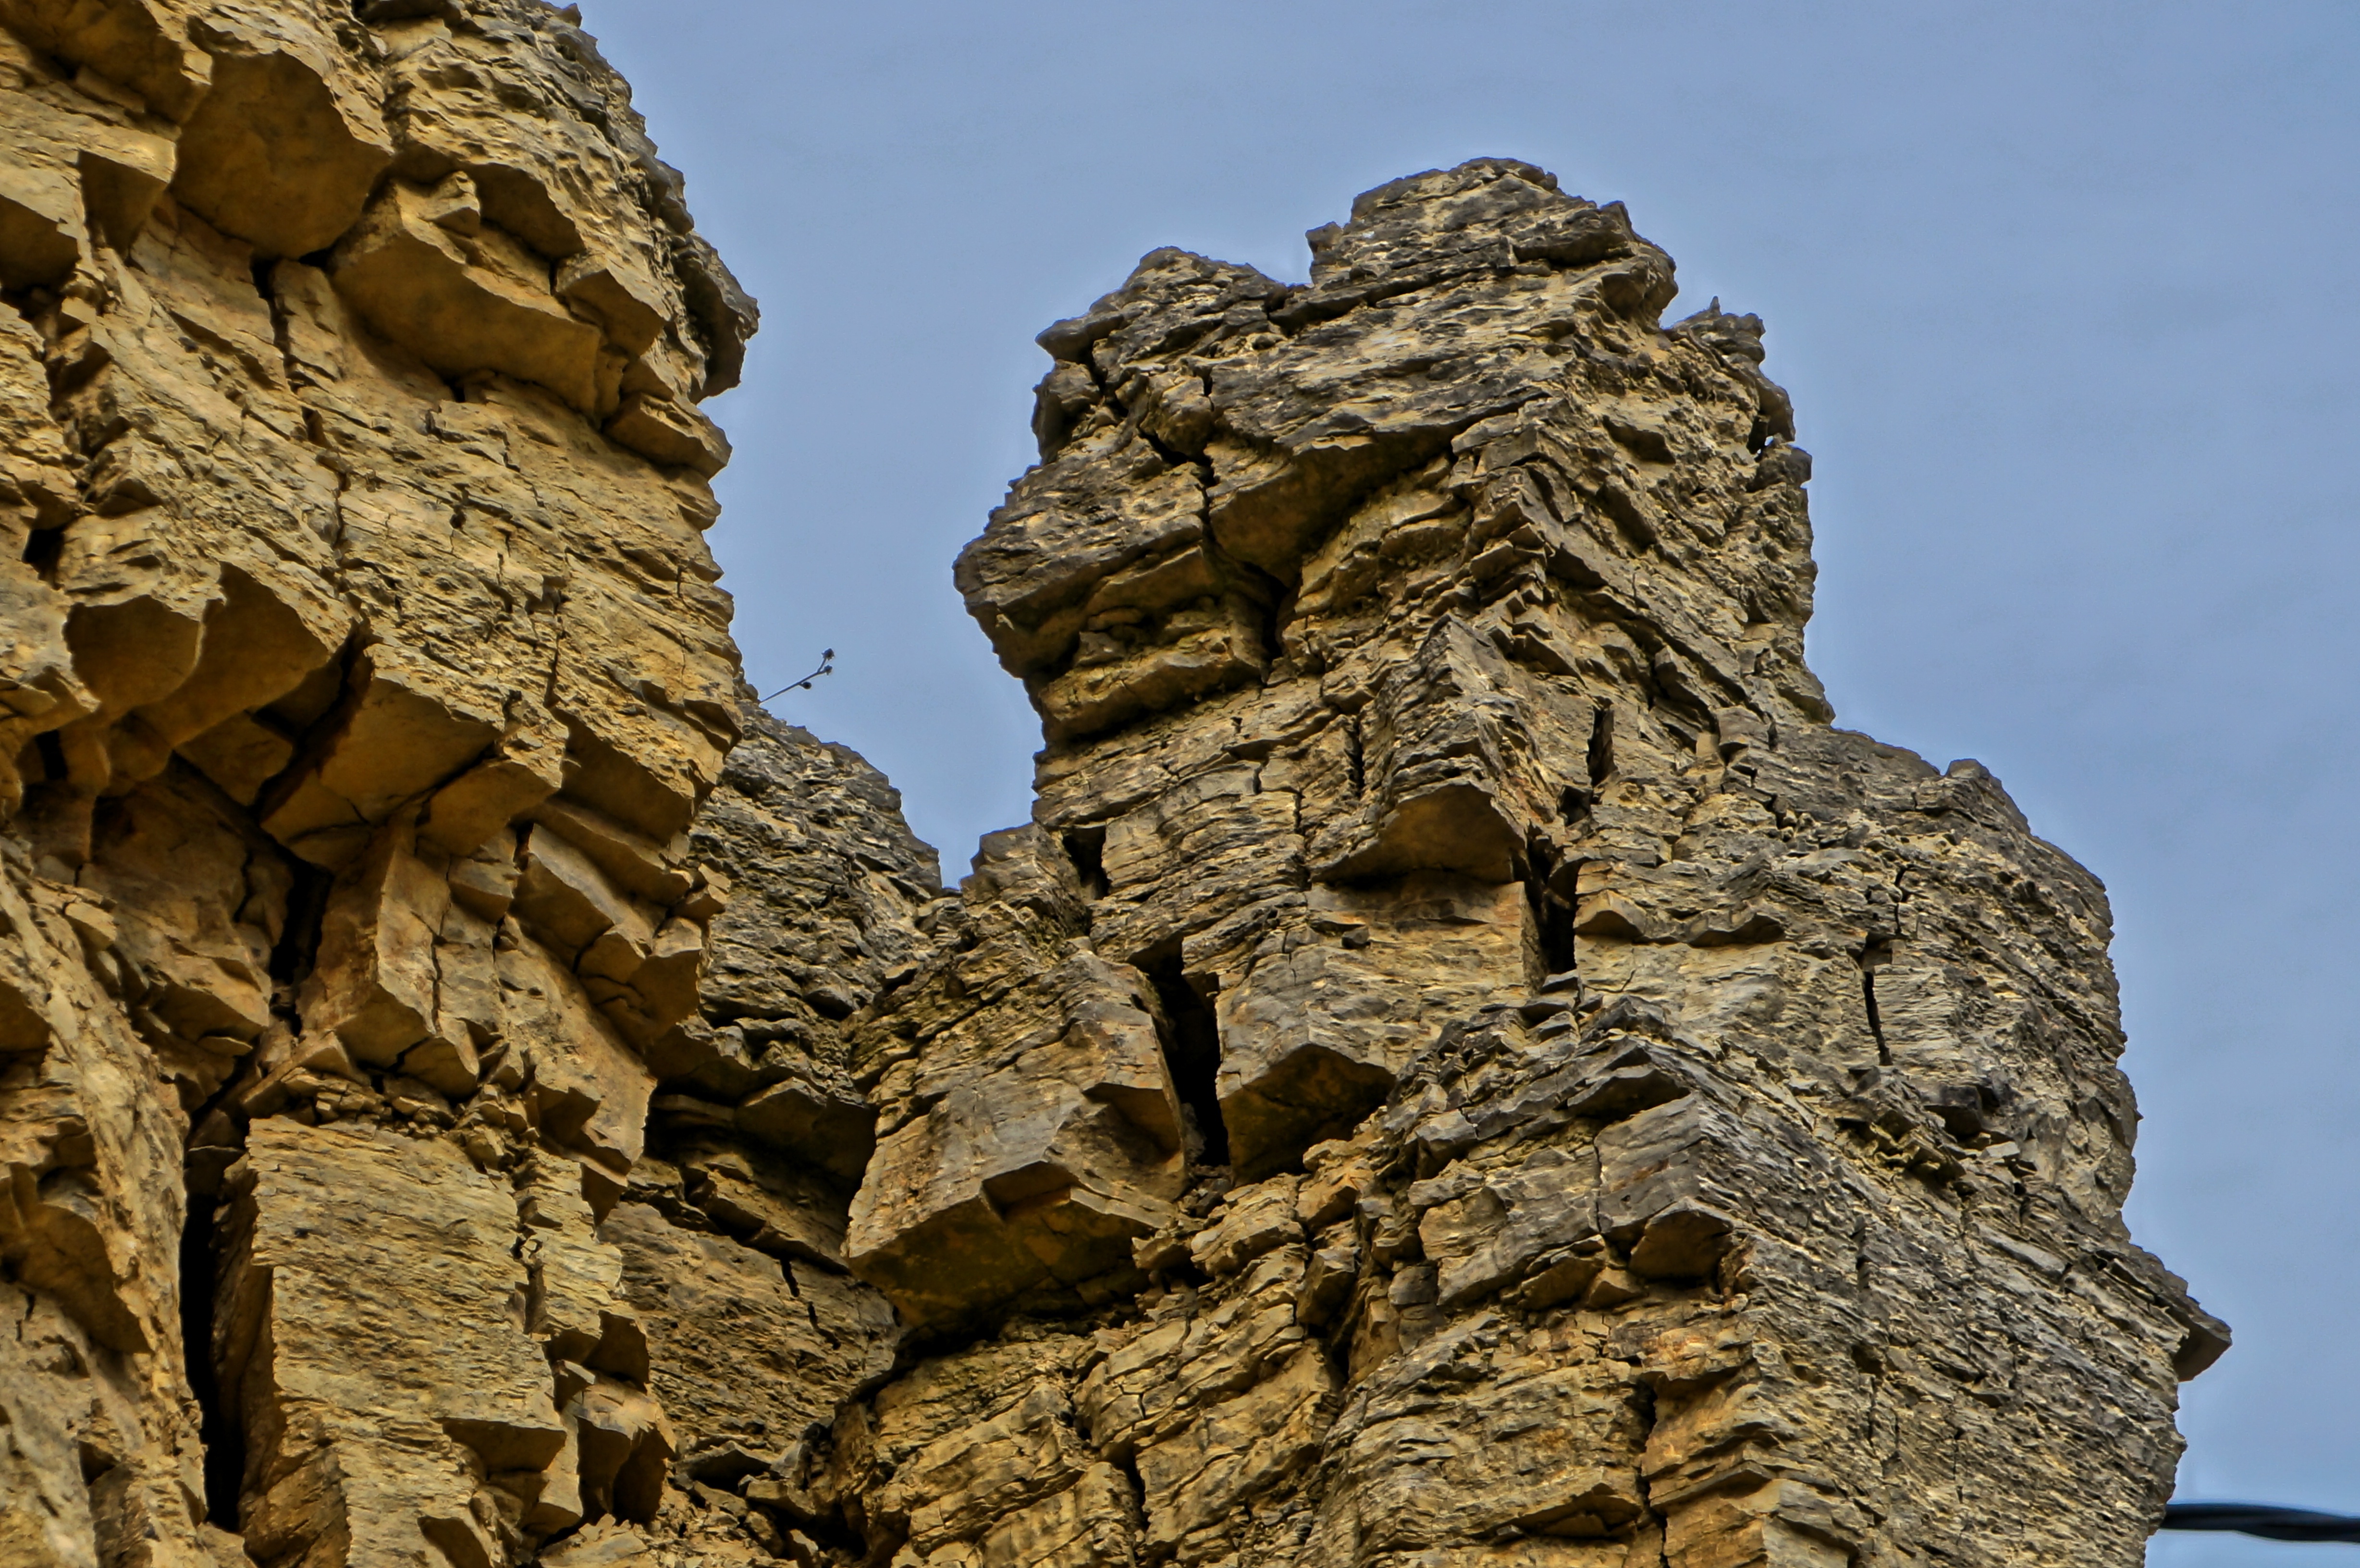
landscape, nature, rock, mountain, stone, formation, cliff, arch, high, steep, terrain, material, geology, temple, ruins, limestone, quarry, monolith, natural arch, schroff, ancient history